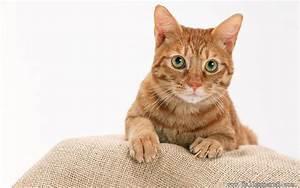
cat